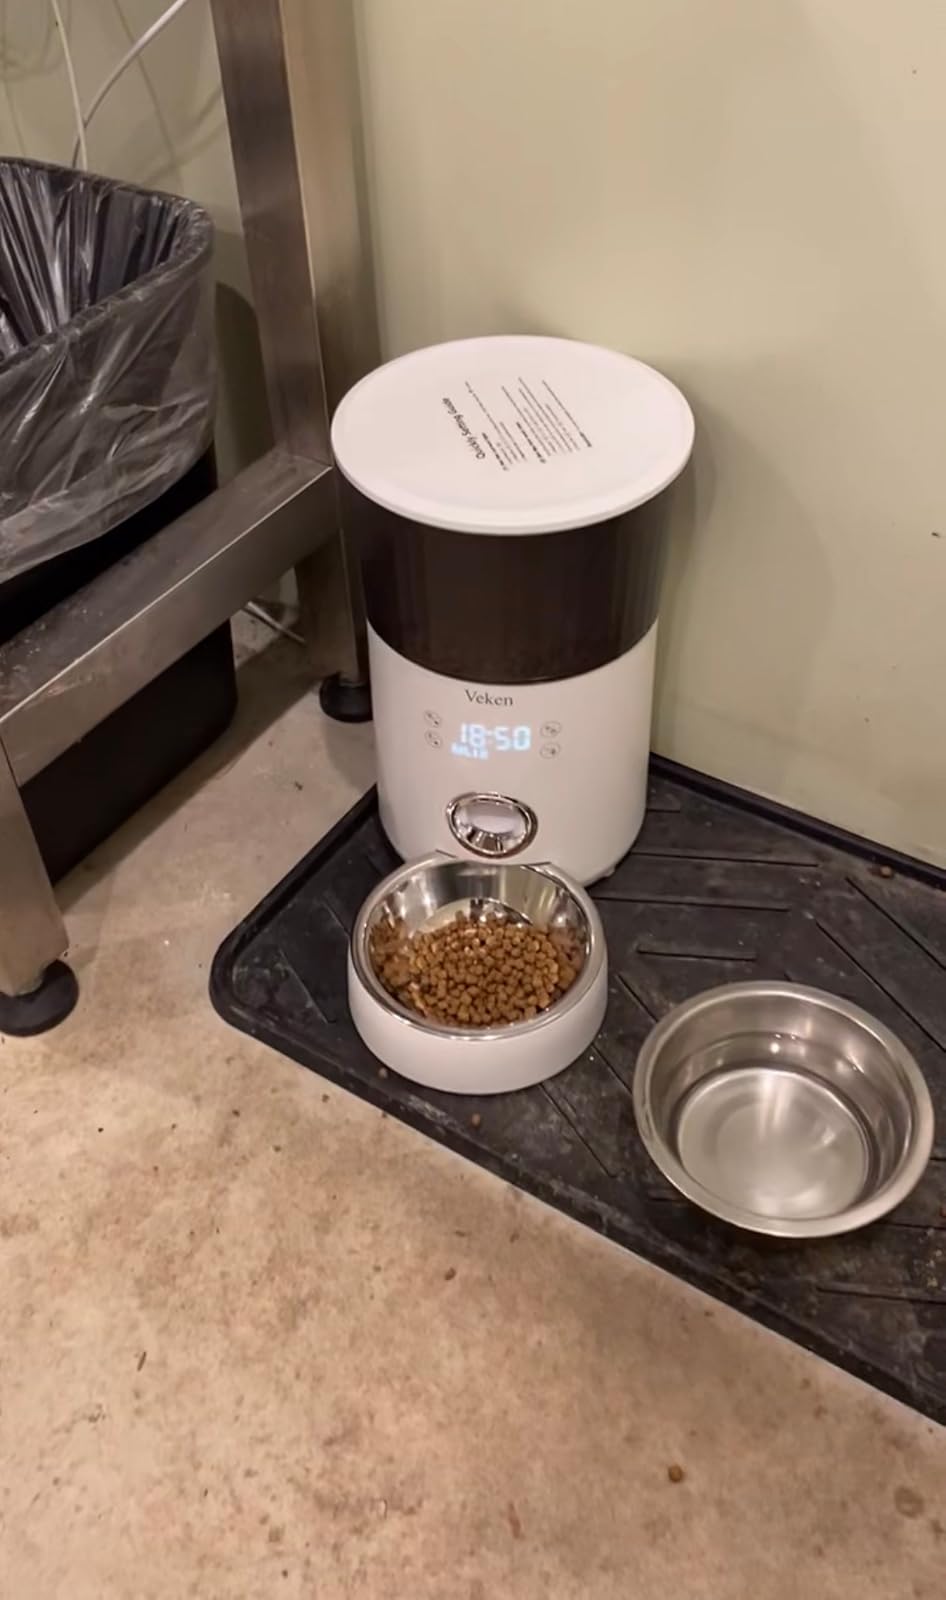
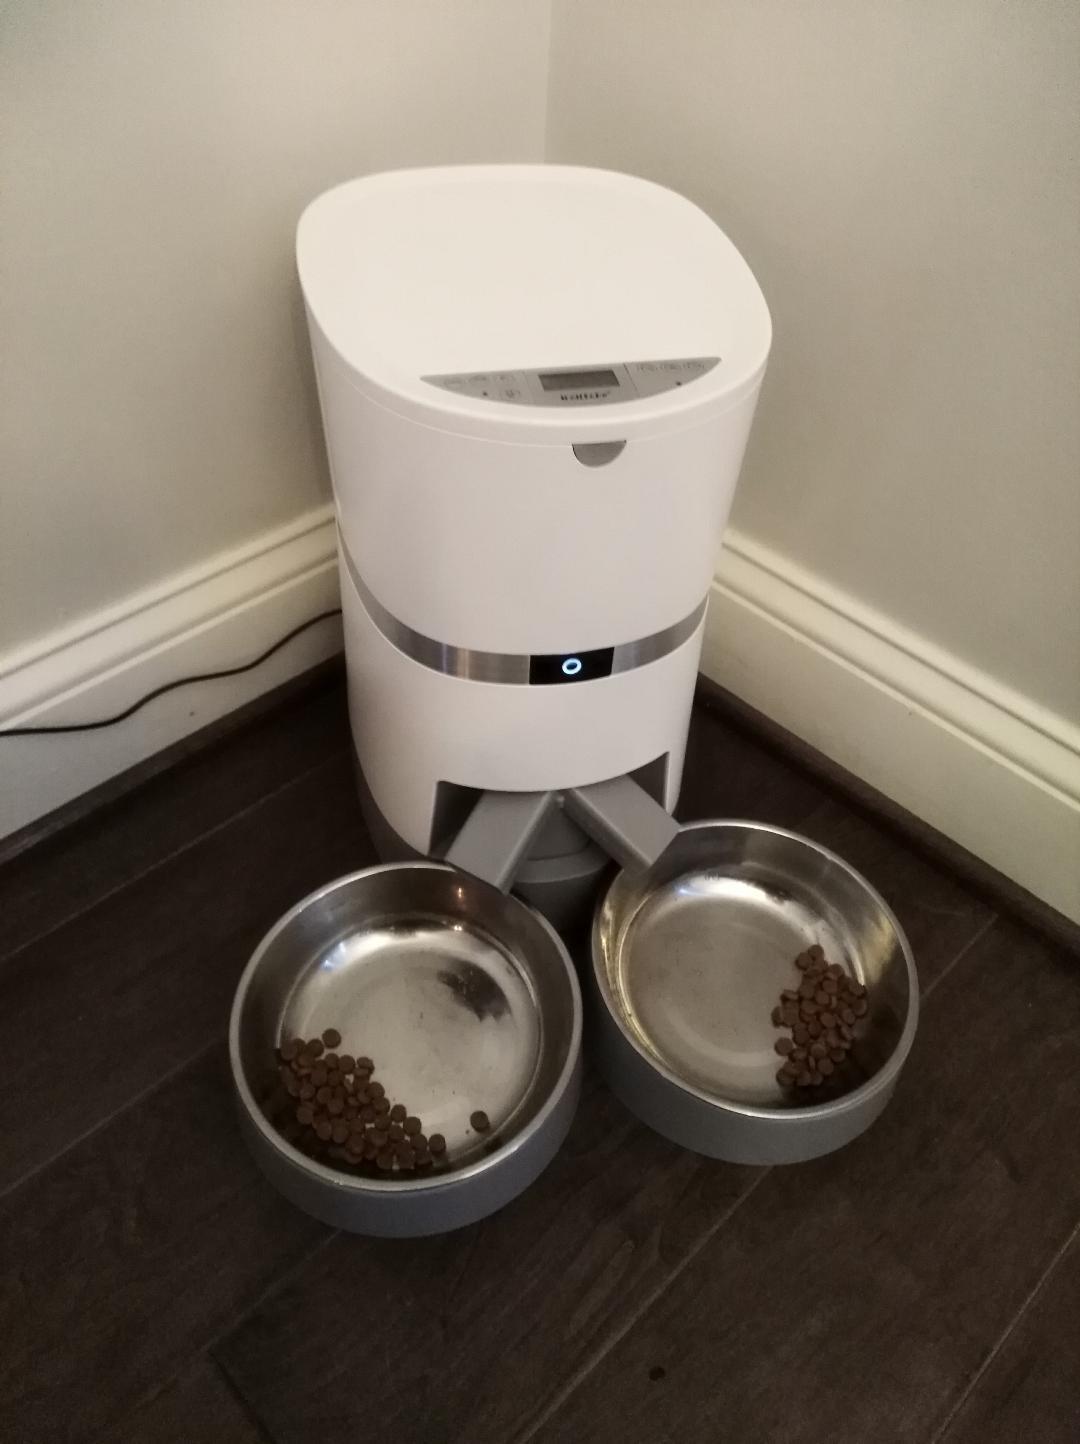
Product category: items_feeder
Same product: no